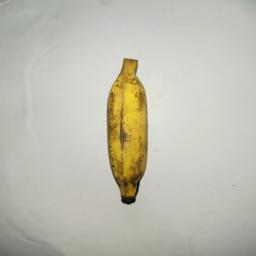
Ripeness: Ripe